Will.i.am

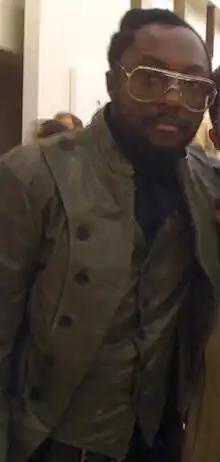
will.i.am in Los Angeles, California in 2010

In 2007, will.i.am announced that he had co-created an all-female soul band entitled the Paradiso Girls, whith whom he intended to work with on an upcoming solo project. The album, "Songs About Girls", was released in 2007. The album spawned three singles, "I Got It From My Mama", "One More Chance" and "Heartbreaker". "Songs About Girls" fared slightly better than his previous solo efforts; however, it failed to shift more than 75,000 copies. Will also did a remix to the song "With Love" by actress and singer Hilary Duff.